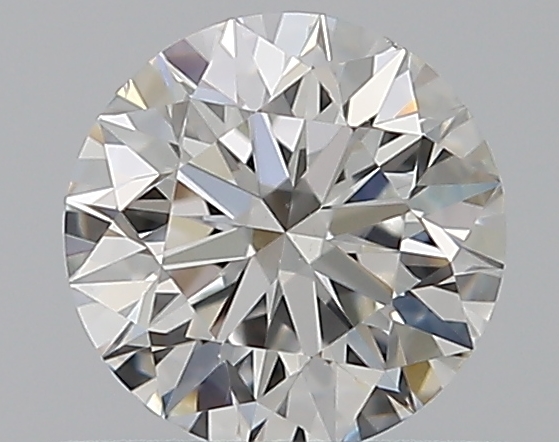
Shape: round
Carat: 0.5
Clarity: VS2
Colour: F
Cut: EX
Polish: EX
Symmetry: EX
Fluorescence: N
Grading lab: GIA
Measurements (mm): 5.05 x 5.09 x 3.17